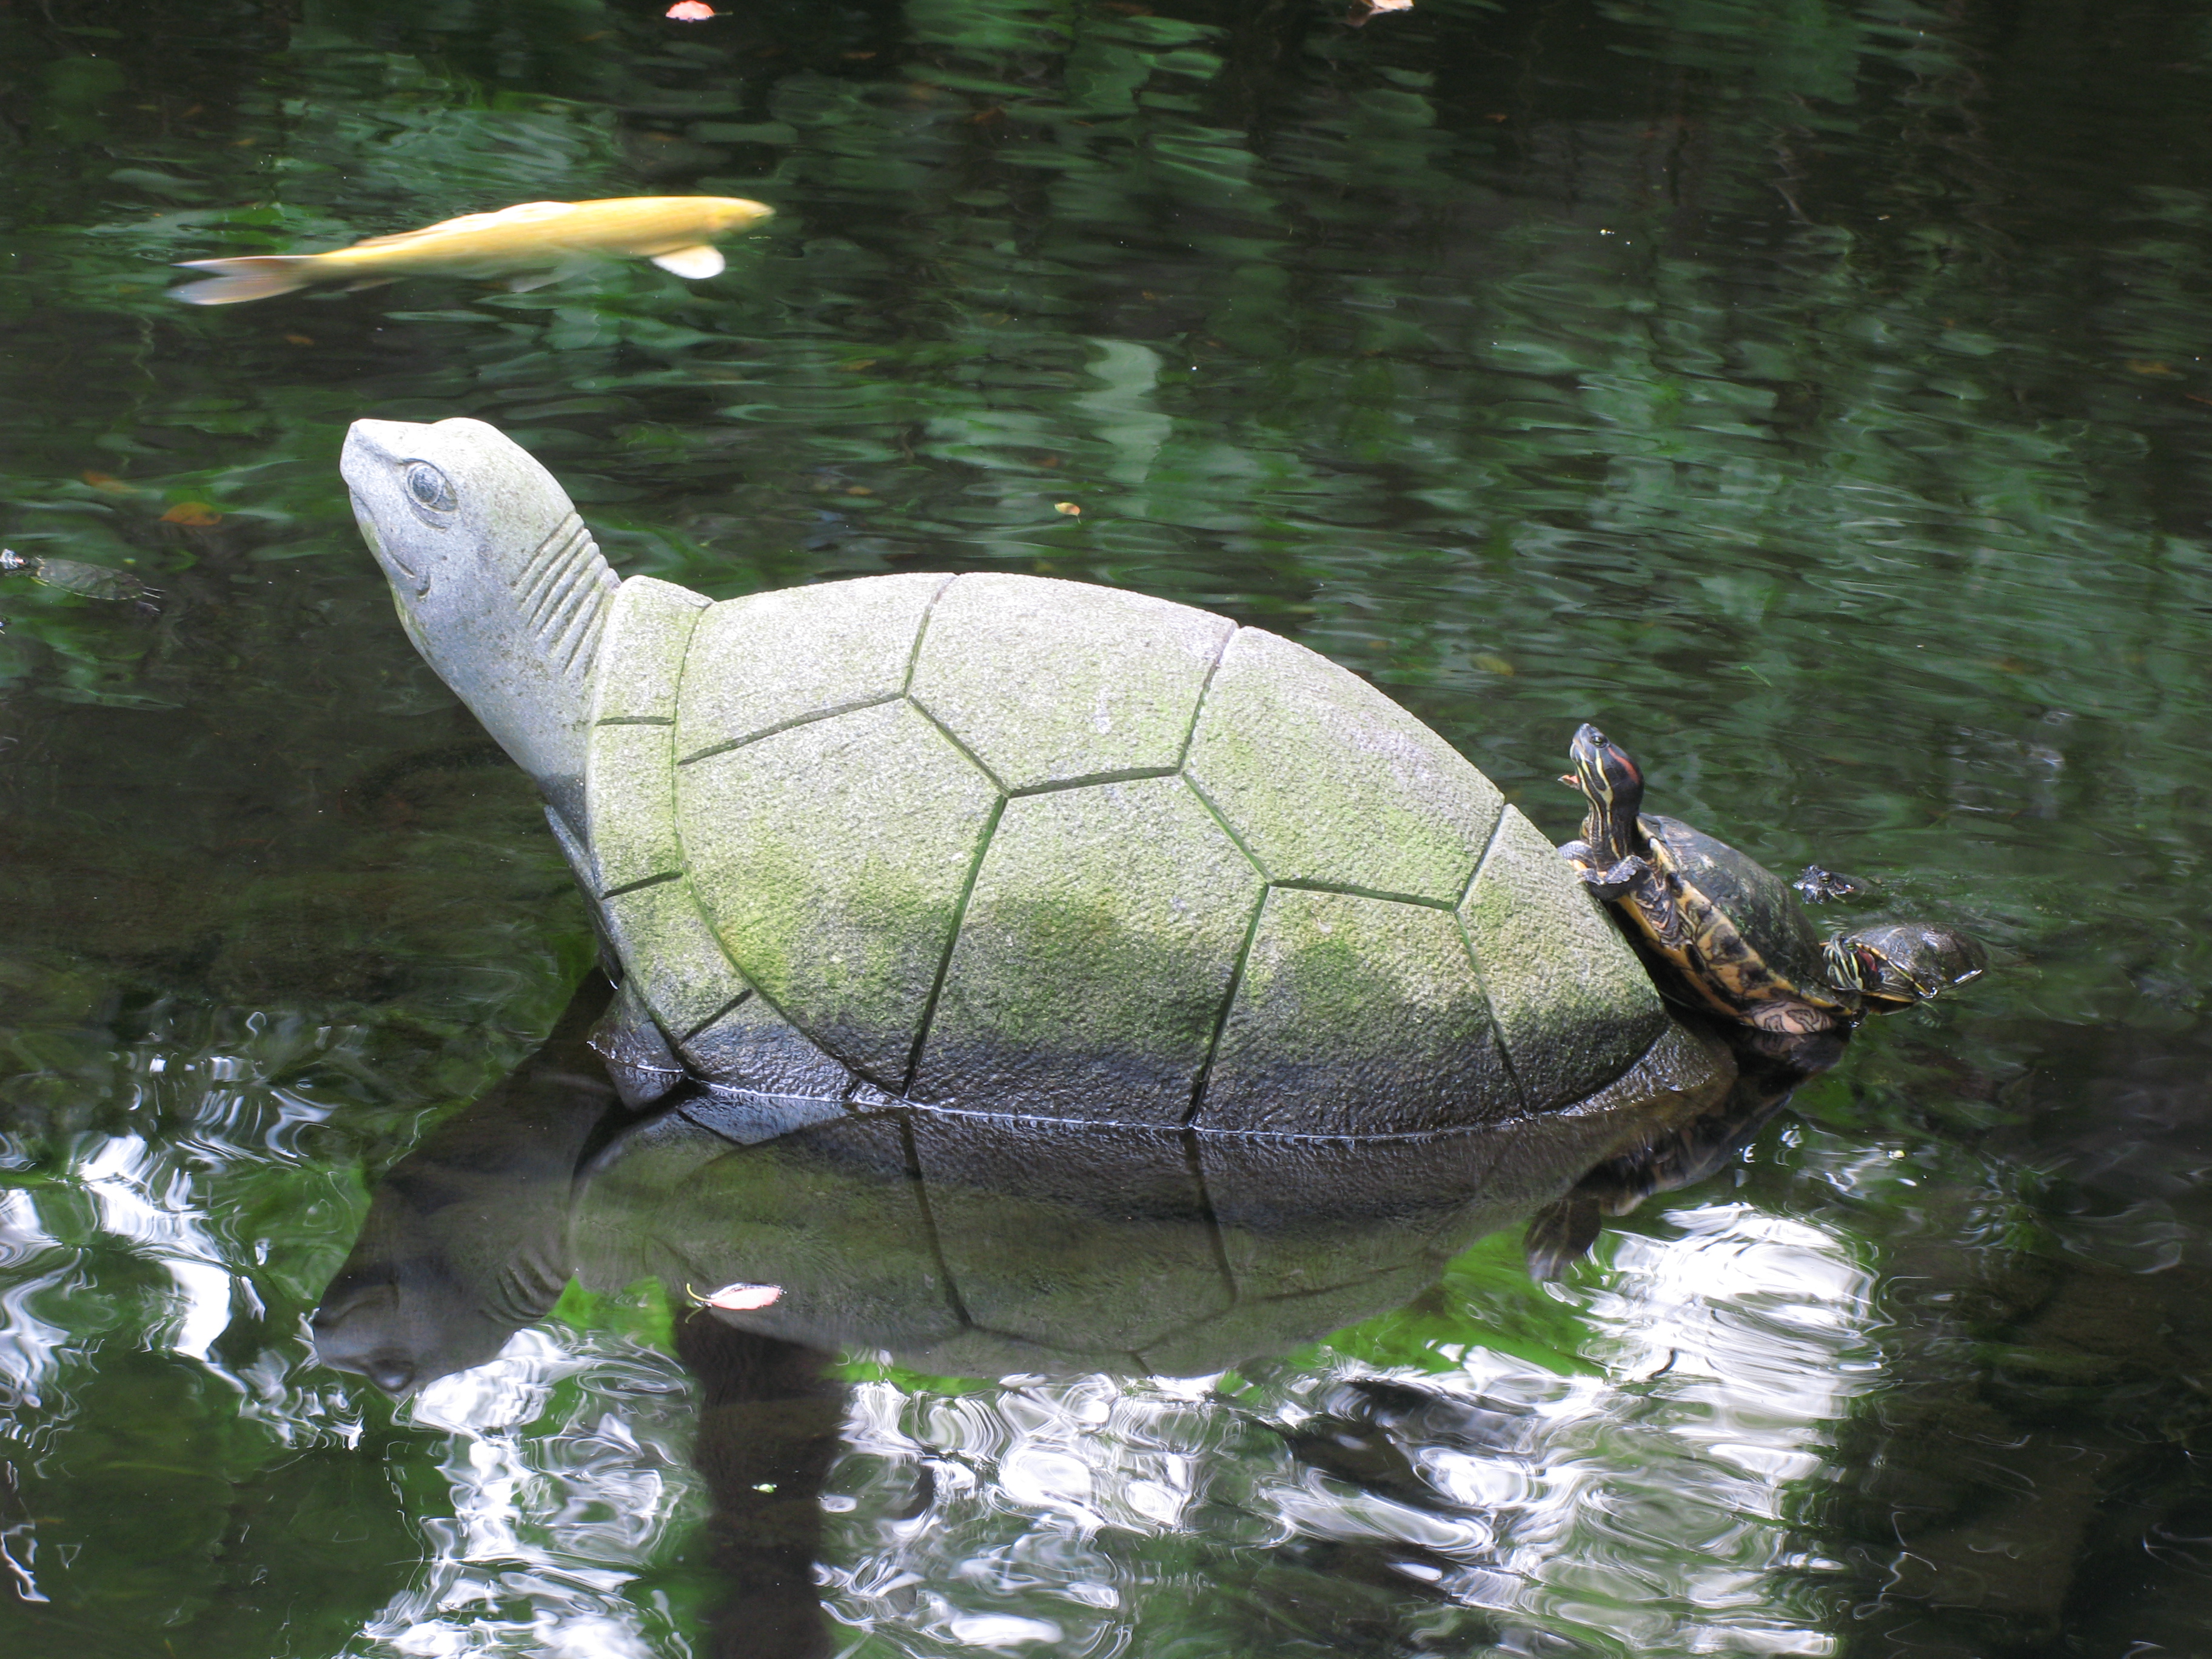
wildlife, zoo, high, biology, turtle, reptile, fauna, cool image, nagasaki, tortoise, vertebrate, hires, hi, res, resolution, g7, loggerhead, marine biology